Mark Calcavecchia

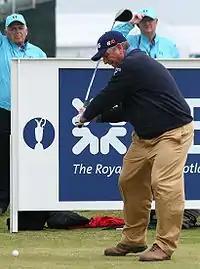
Calcavecchia at 2008 Open Championship

Mark John Calcavecchia (born June 12, 1960) is an American professional golfer and a former PGA Tour member. During his professional career, he won 13 PGA Tour events, including the 1989 Open Championship. He plays on the Champions Tour as well as a limited PGA Tour schedule that includes The Open Championship.